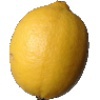
Label: Lemon 1